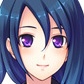
Portrait style: Anime Portrait